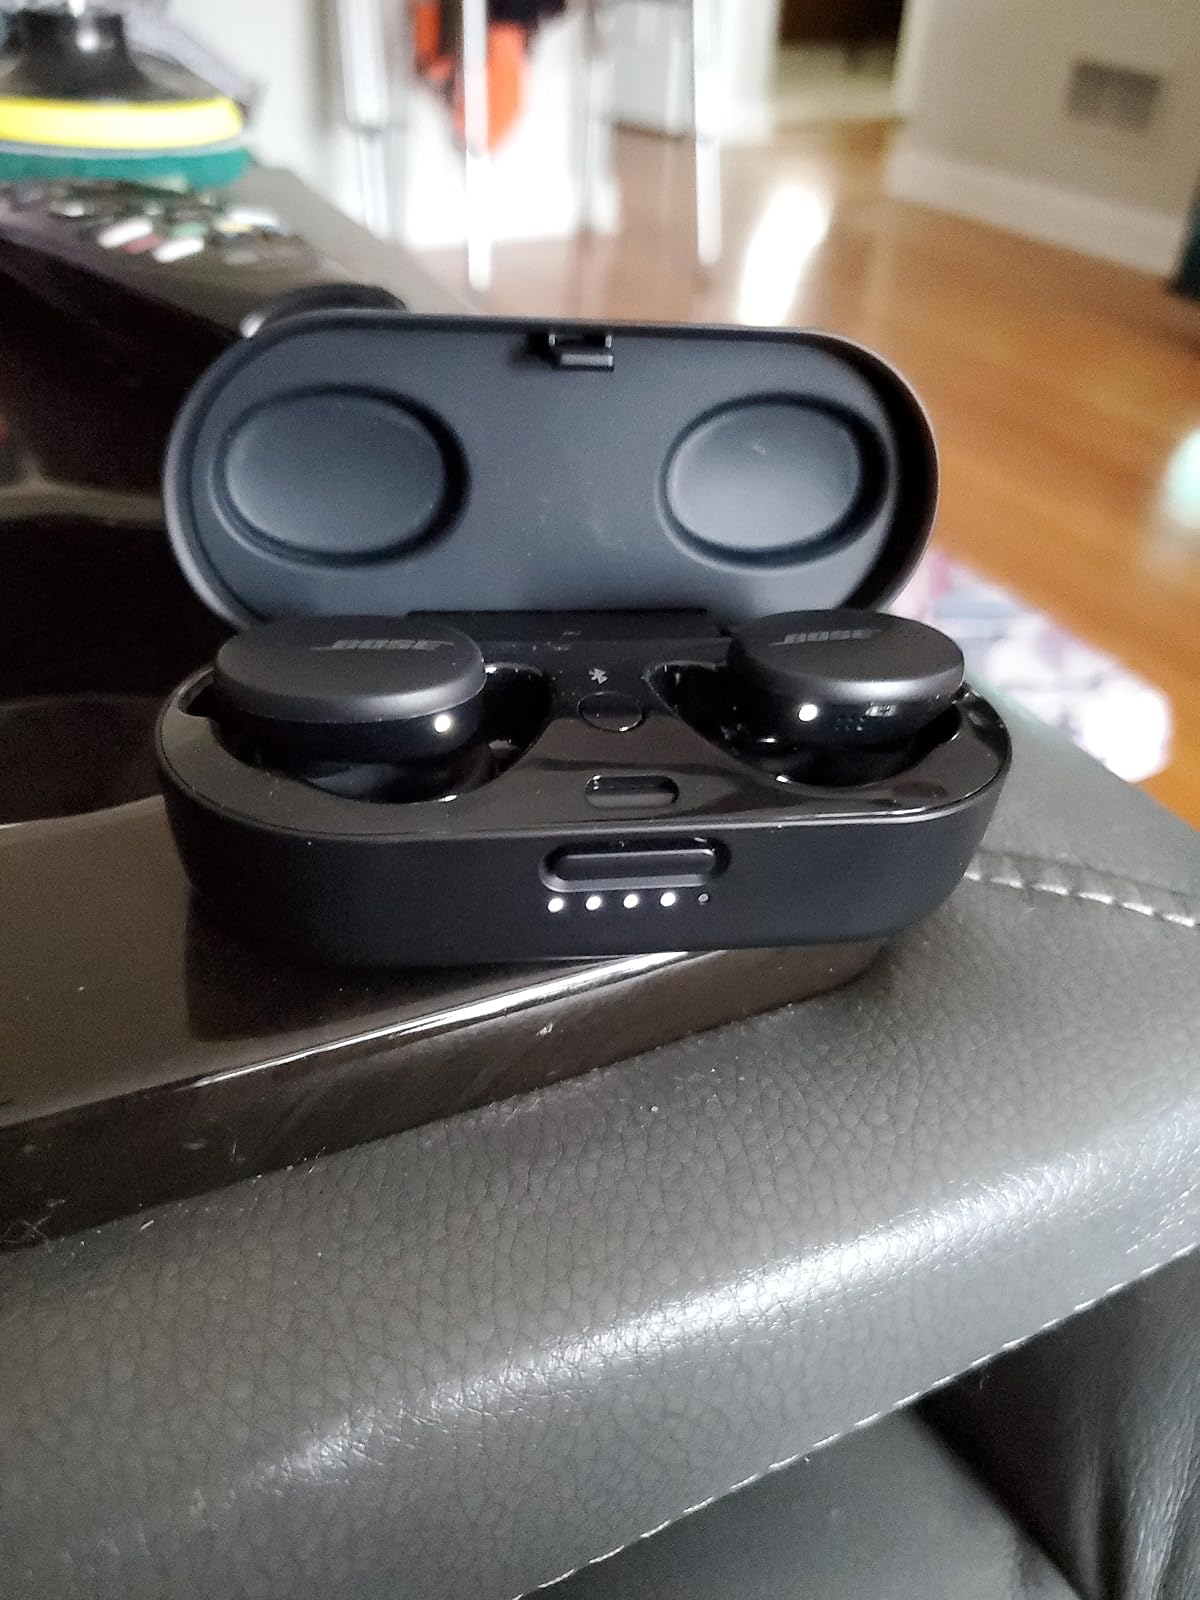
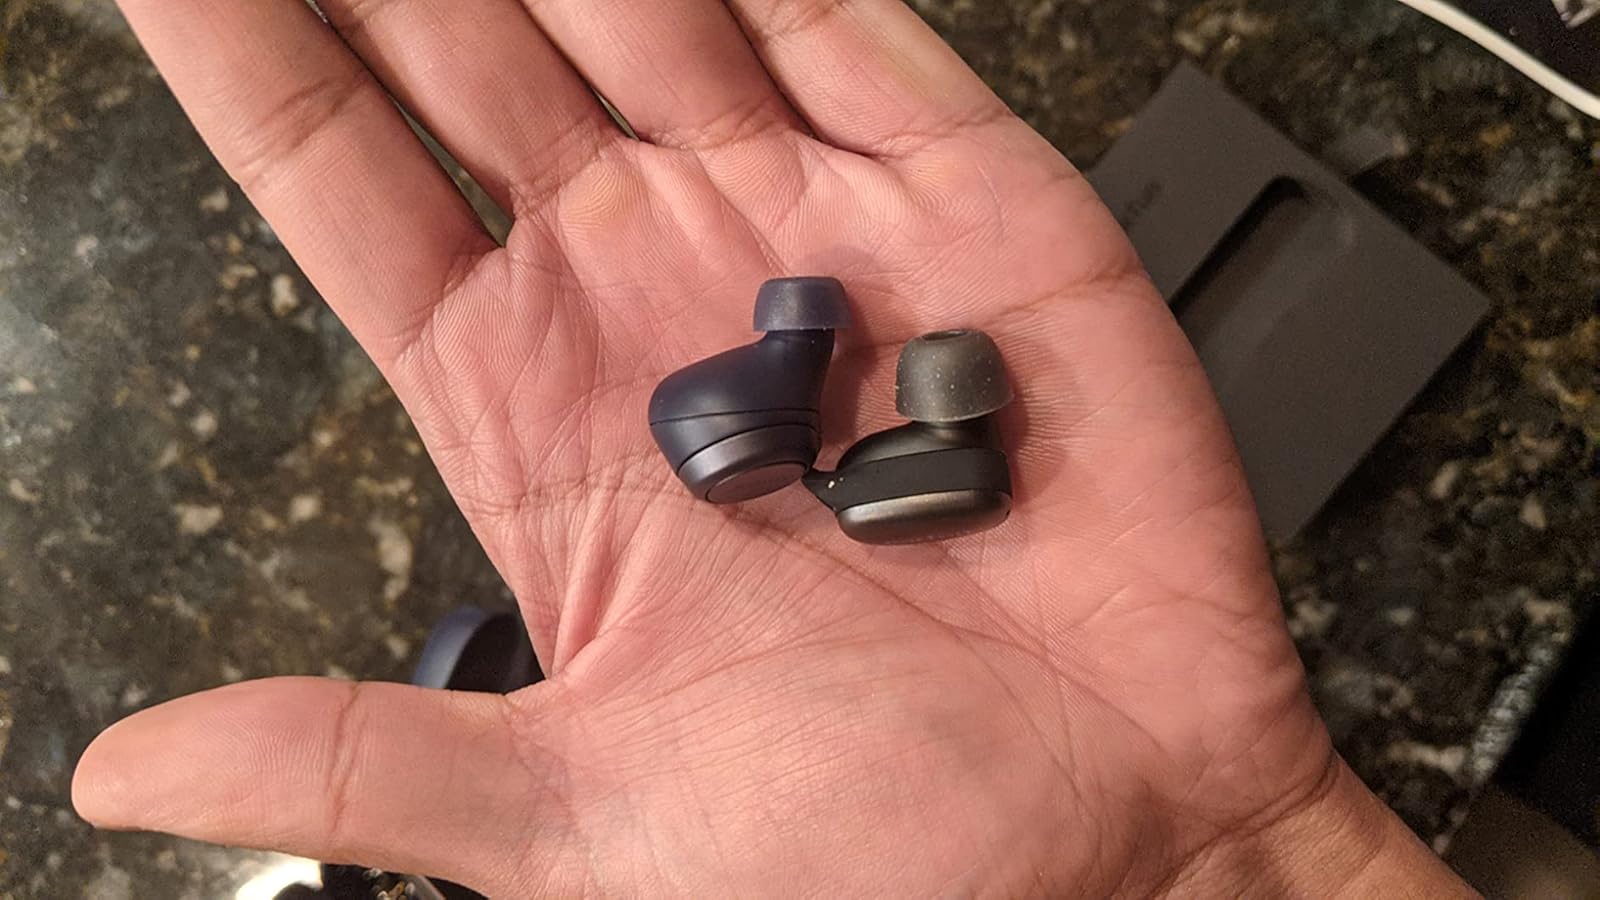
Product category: earbuds
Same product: no